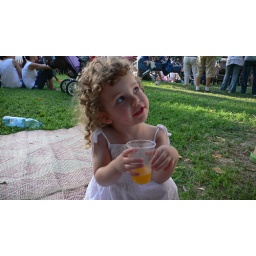
Ella is enjoying a freshly squeezed cup of orange juice which she squeezed all by her self (almost).